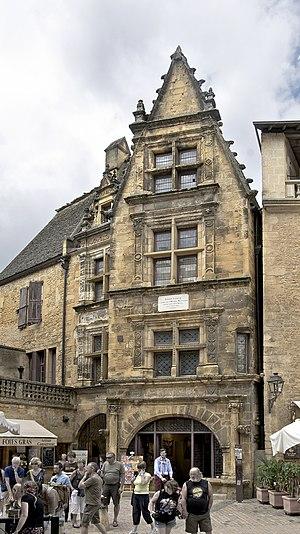
Maison natale d'Étienne de La Boétie à Sarlat, Dordogne.